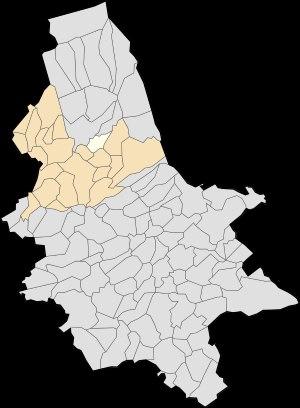
Recques-sur-Hem est une commune française située dans le département du Pas-de-Calais en région Hauts-de-France.